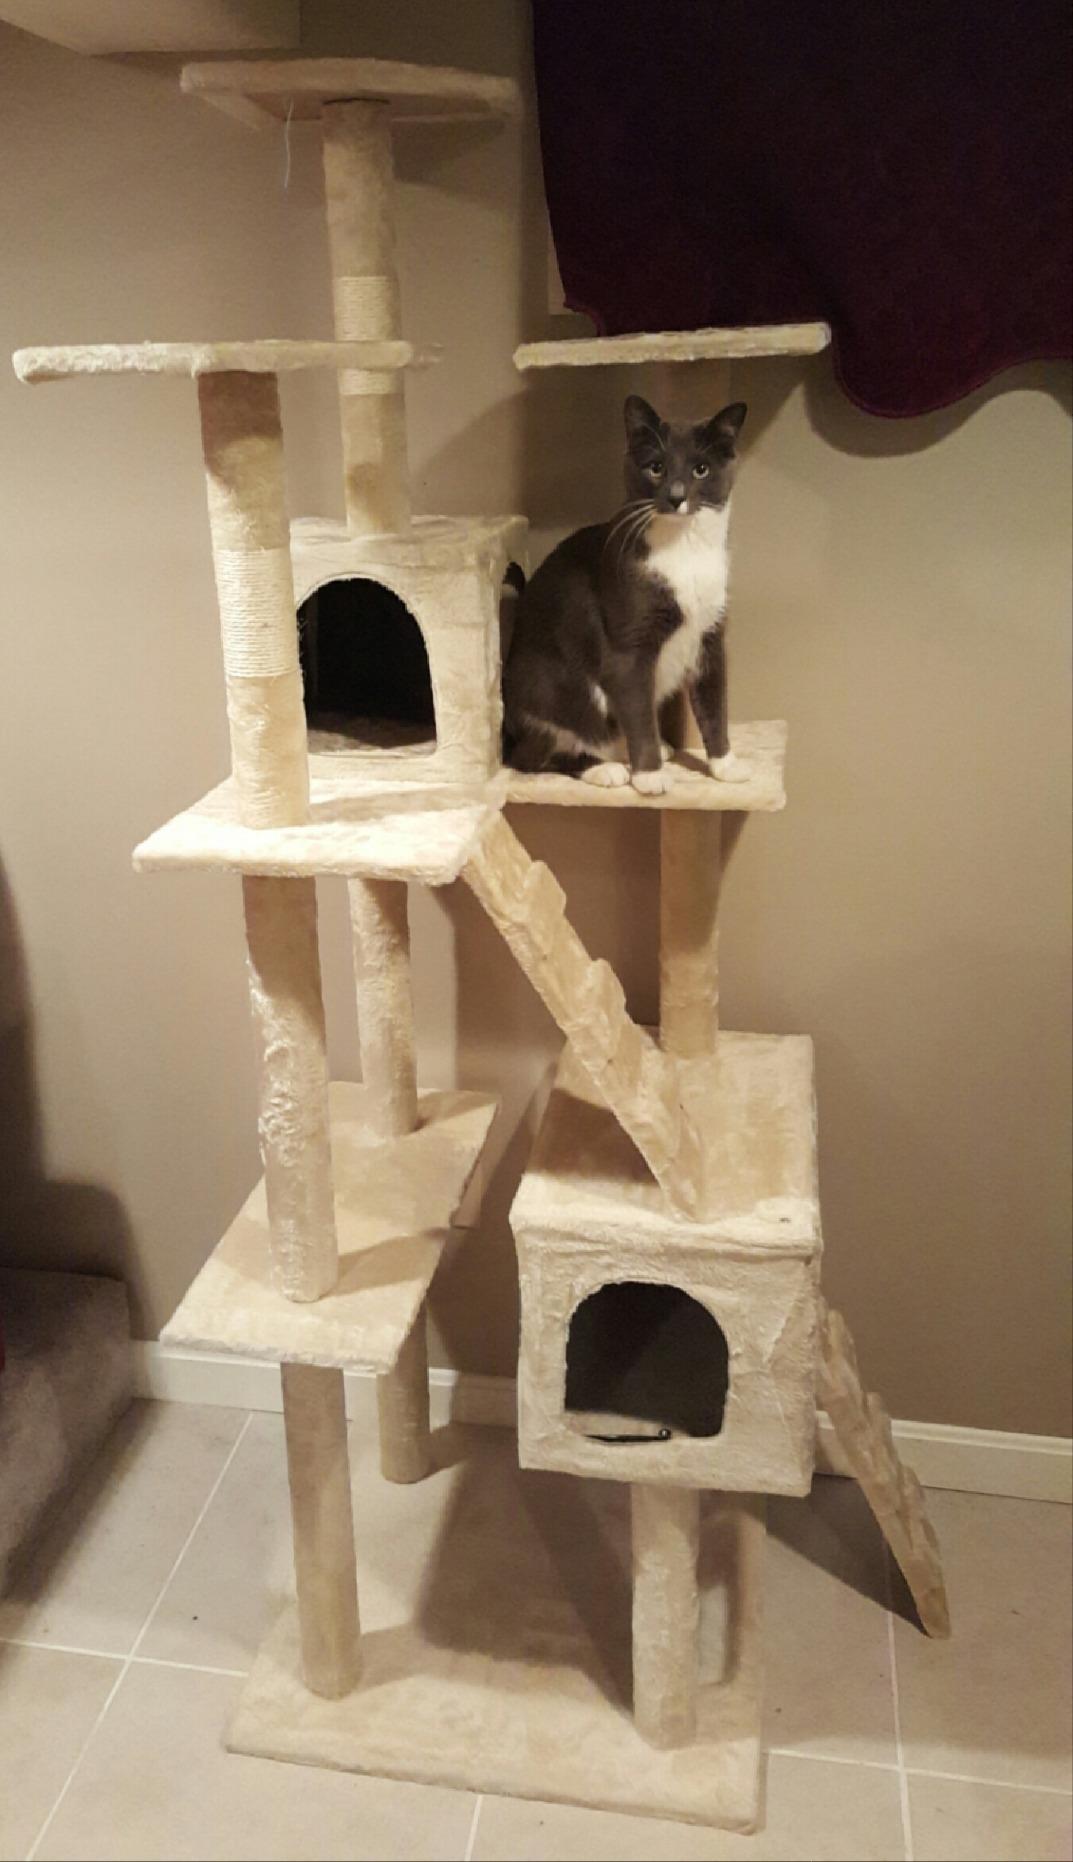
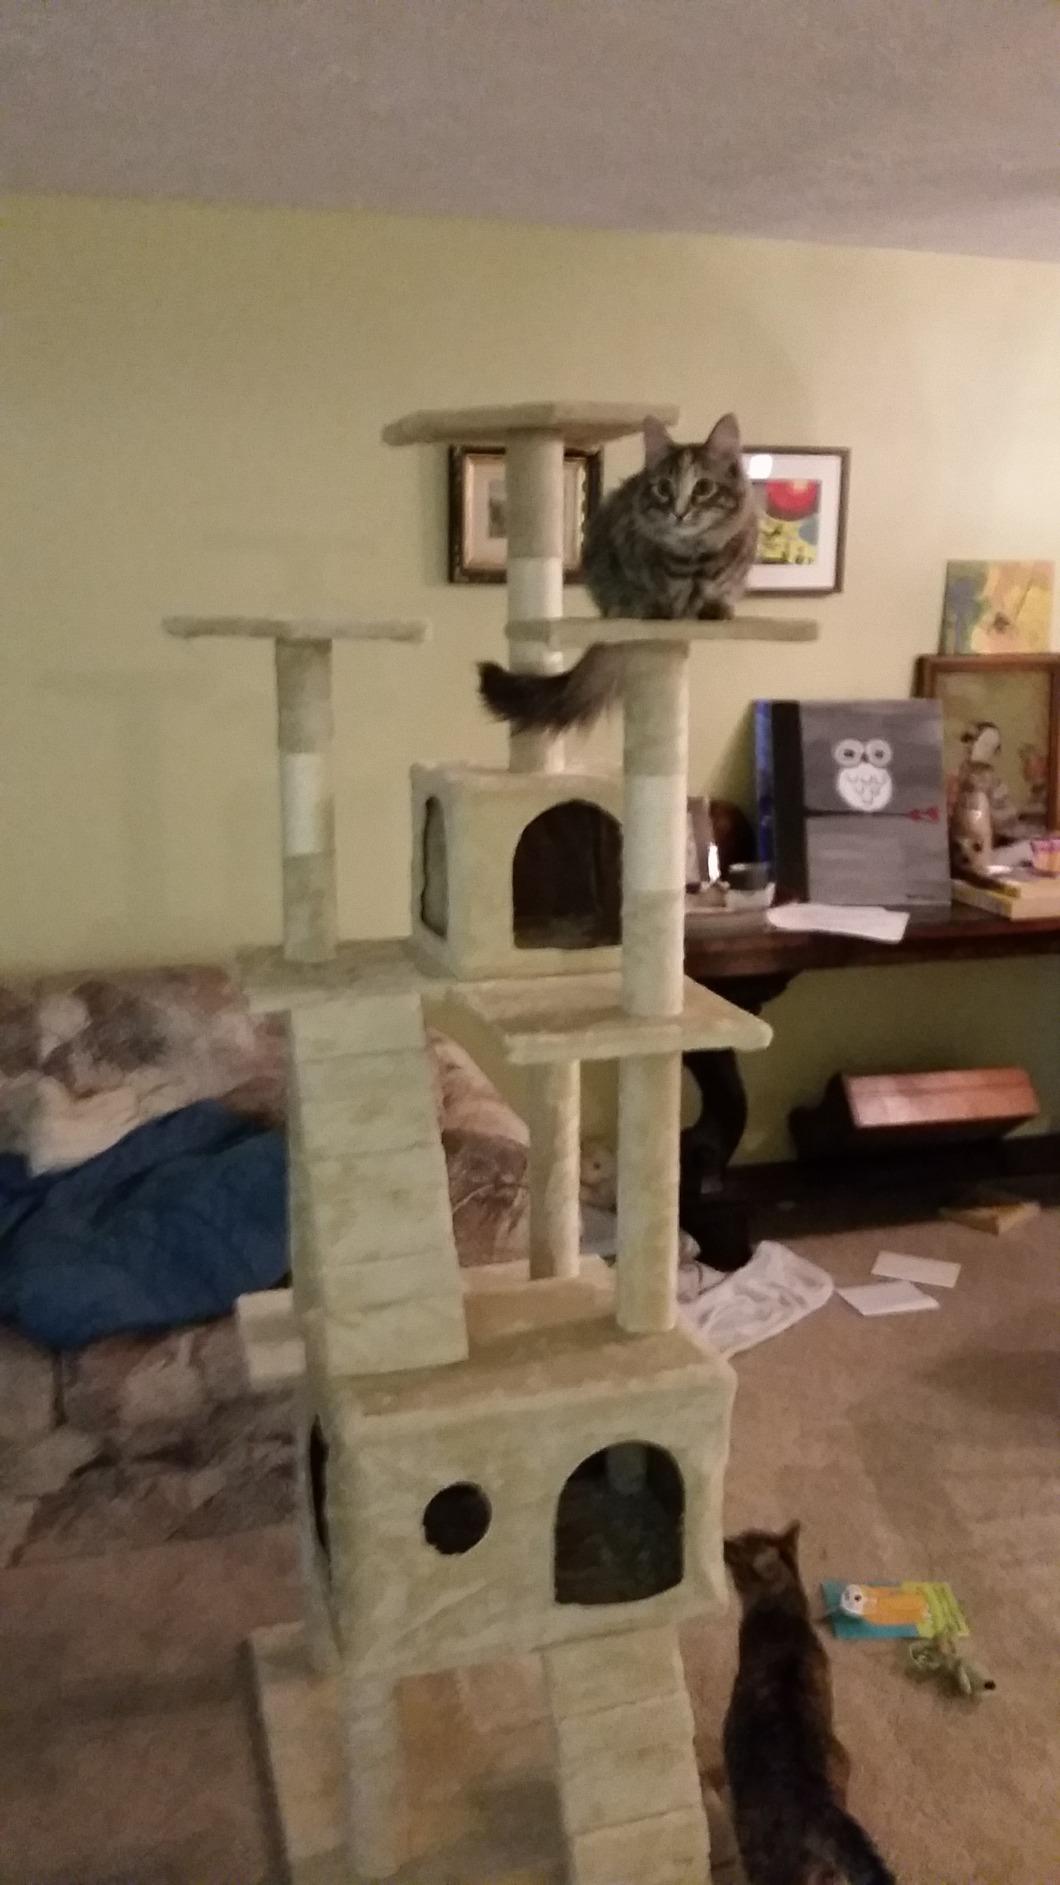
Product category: items_cat tree
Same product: yes